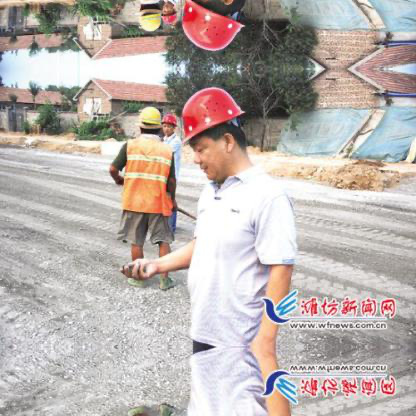
Objects in the image:
label: helmet
label: helmet
label: helmet
label: helmet
label: helmet
label: helmet